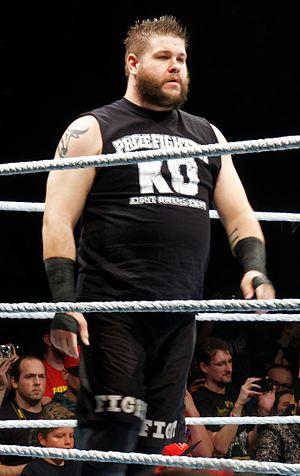
Kevin Steen, né le 7 mai 1984 à Marieville au Québec est un catcheur canadien. Il travaille actuellement à la World Wrestling Entertainment, dans la division Raw, sous le nom de Kevin Owens.
L'édition 2017 de Payback est une manifestation de catch produite par World Wrestling Entertainment, une fédération de catch américaine, qui est télédiffusée, visible en paiement à la séance, sur le WWE Network ainsi que sur la chaîne de télévision française AB1. L'événement aura lieu le 30 avril 2017 au SAP Center à San José, dans l'état de Californie. Il s'agit de la cinquième édition de Payback.
La 36ᵉ édition de WrestleMania est un spectacle de catch produit par la World Wrestling Entertainment, une fédération de catch américaine, qui est télédiffusée, visible en paiement à la séance et sur le WWE Network. L'événement s'est déroulé pour la première fois de son histoire les 4 et 5 avril 2020 à huis clos au WWE Performance Center à Orlando. Le Raymond James Stadium à Tampa était originellement prévu pour accueillir ce spectacle mais la pandémie de coronavirus contraint les autorités à annuler tout rassemblement de plus de 50 personnes. Il s'agit de la trente-sixième édition de WrestleMania, qui fait partie avec le Royal Rumble, SummerSlam et les Survivor Series du « Big Four » à savoir « les Quatre Grands », les quatre plus grands événements que produit la compagnie chaque année.